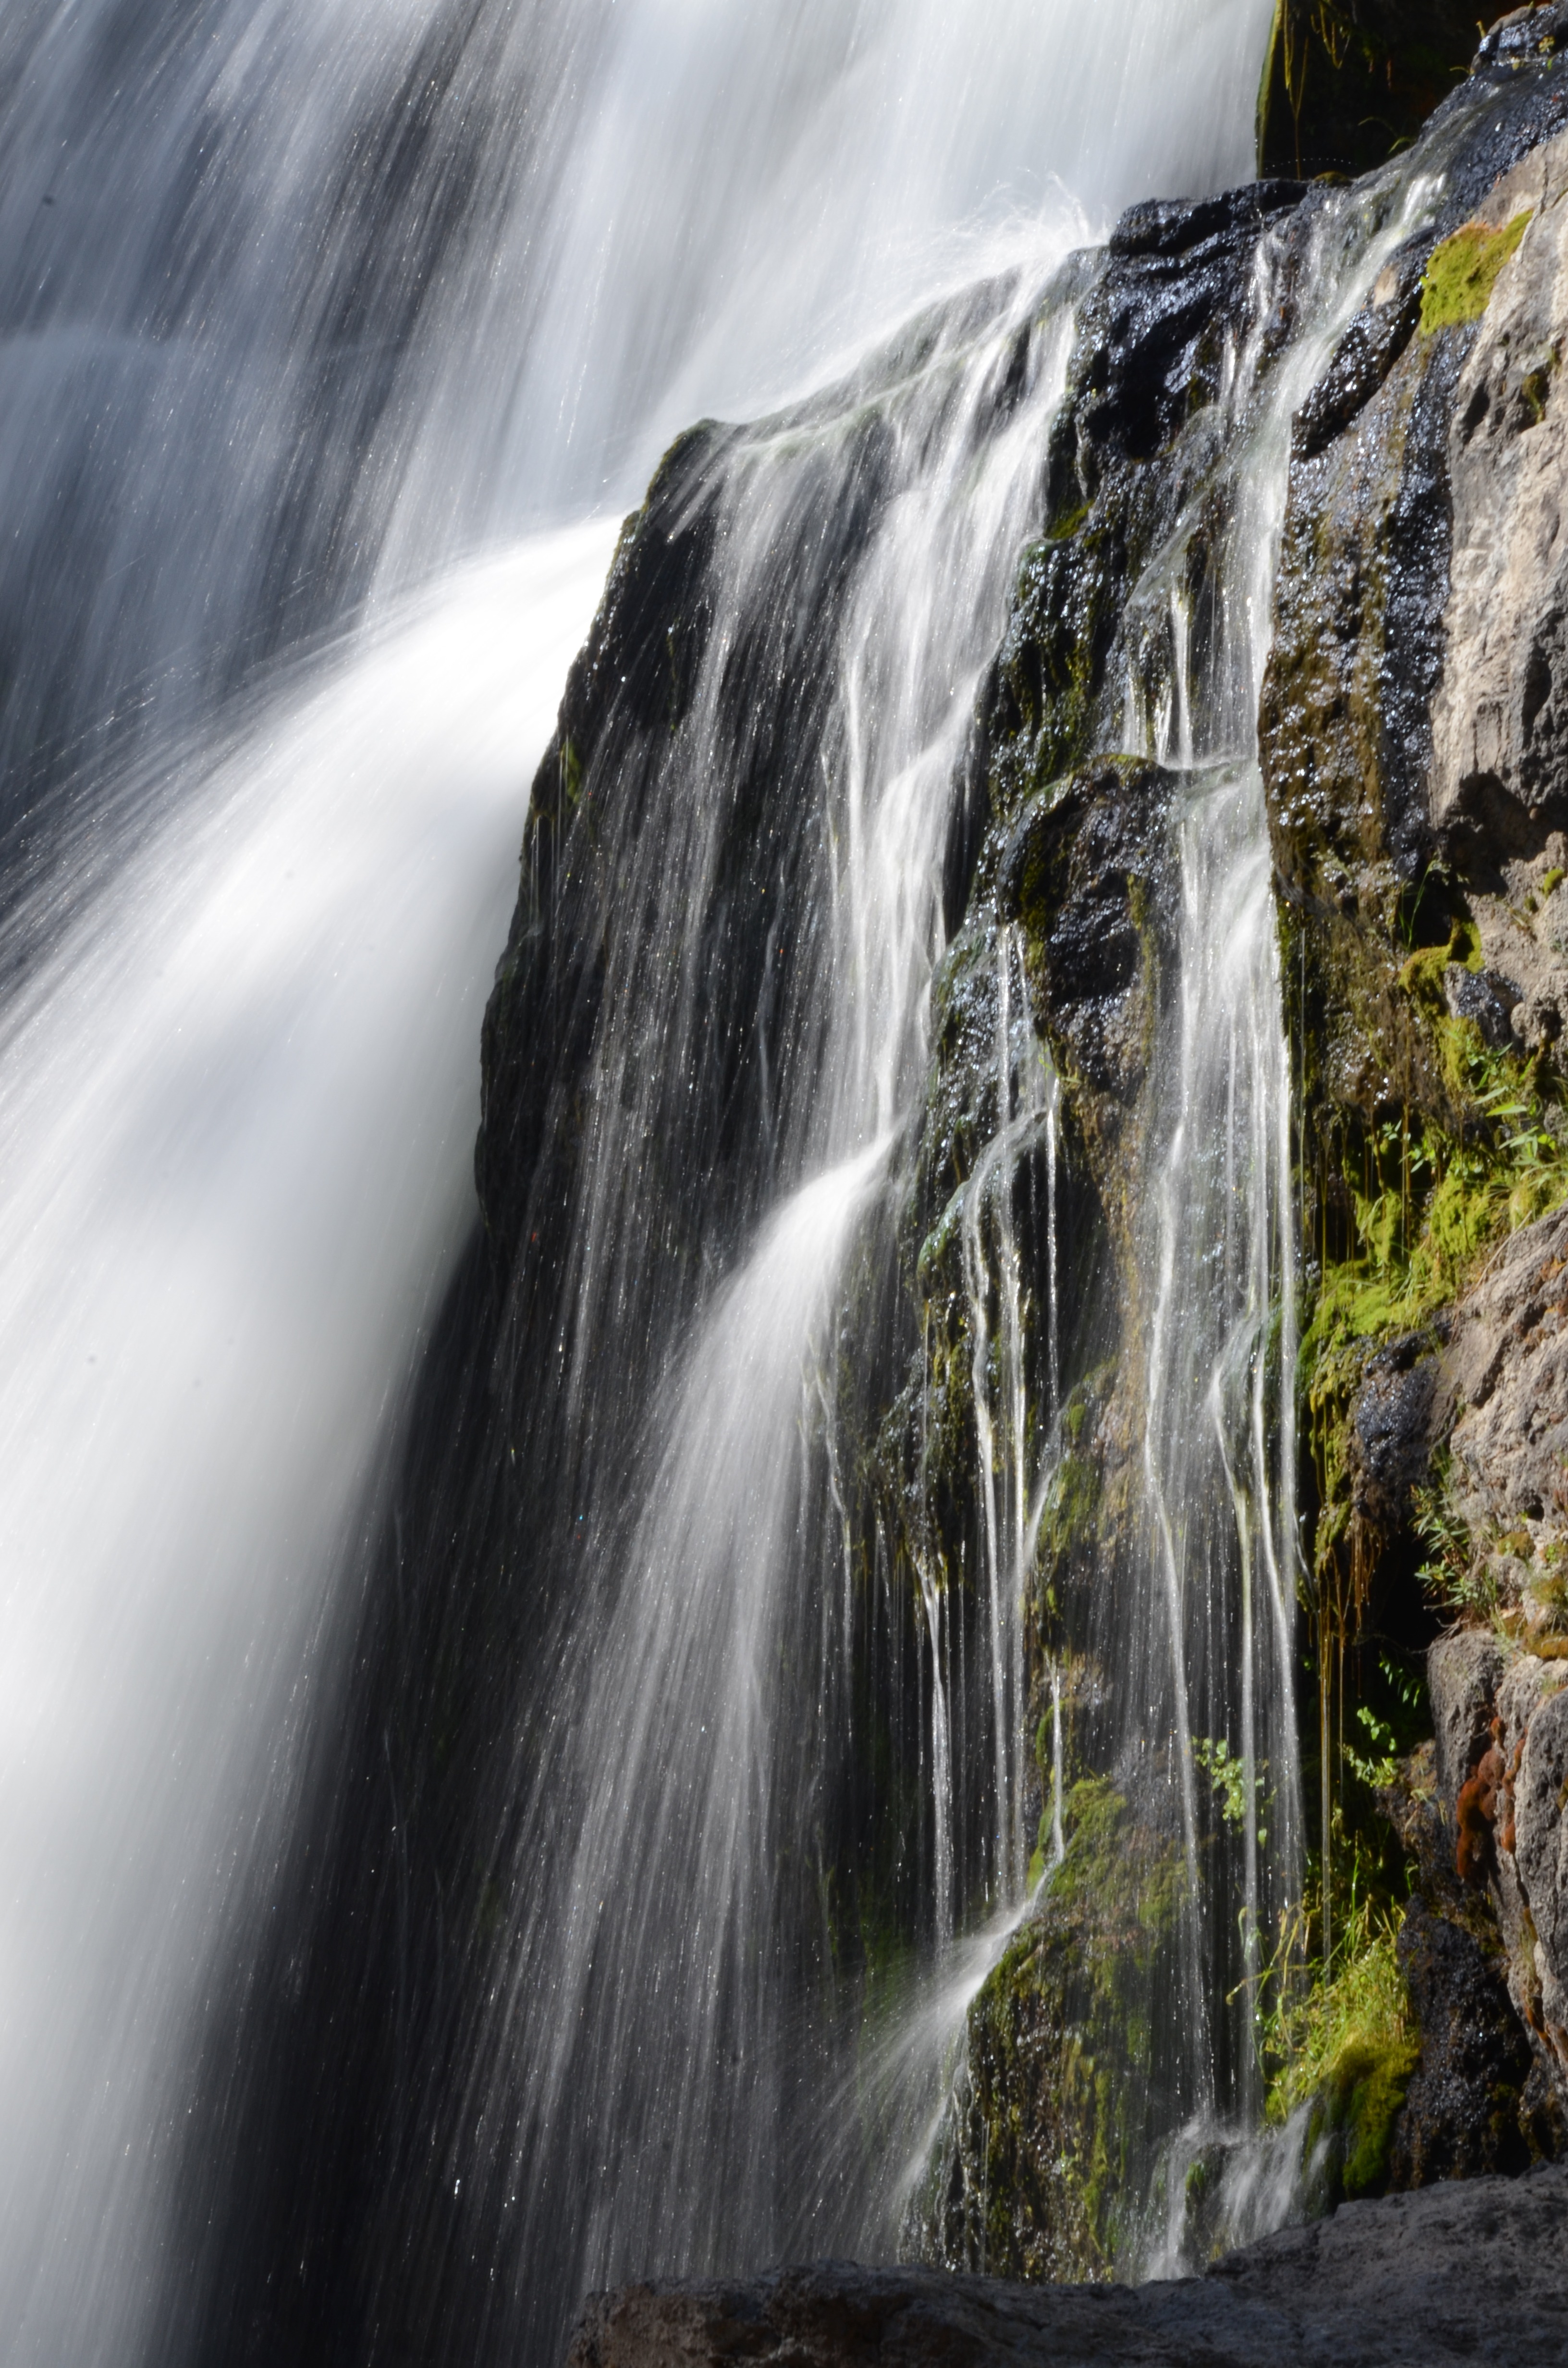
landscape, water, nature, waterfall, travel, motion, stream, scenic, scenery, movement, blurred, body of water, outdoors, falls, beauty, wasserfall, scene, tourist attraction, wyoming, water feature, watercourse, yellowstone national park